Duke of Ferrara and of Modena

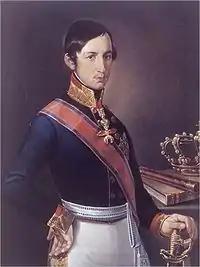
Francis V, Duke of Modena

This is a list of rulers of the estates owned by the Este family, which main line of Marquesses ("Marchesi d'Este") rose in 1039 with Albert Azzo II, Margrave of Milan. The name "Este" is related to the city where the family came from, Este.